List of Gillingham F.C. records and statistics

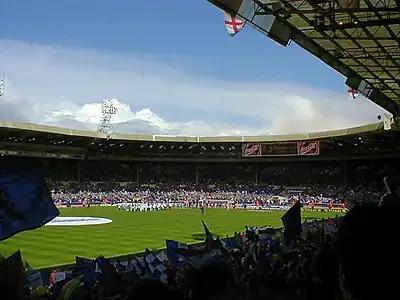
A sports stadium full of spectators. Those nearest the camera are waving blue and white flags.

Gillingham have won two major honours in English football; first the Football League Fourth Division title in the 1963–64 season and then the Football League Two title in the 2012–13 season. The club has also achieved promotion on four other occasions, most recently in the 2008–09 season, when a 1–0 victory over Shrewsbury Town in the 2009 Football League Two play-off final at Wembley Stadium secured a return to League One following relegation the previous season.